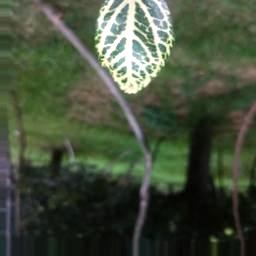
Label: Apple_Mosaic